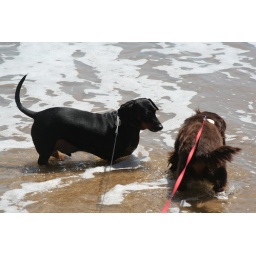
Jimmy Dean and Link ran right out in to the water - they have been to the beach before and love the water.